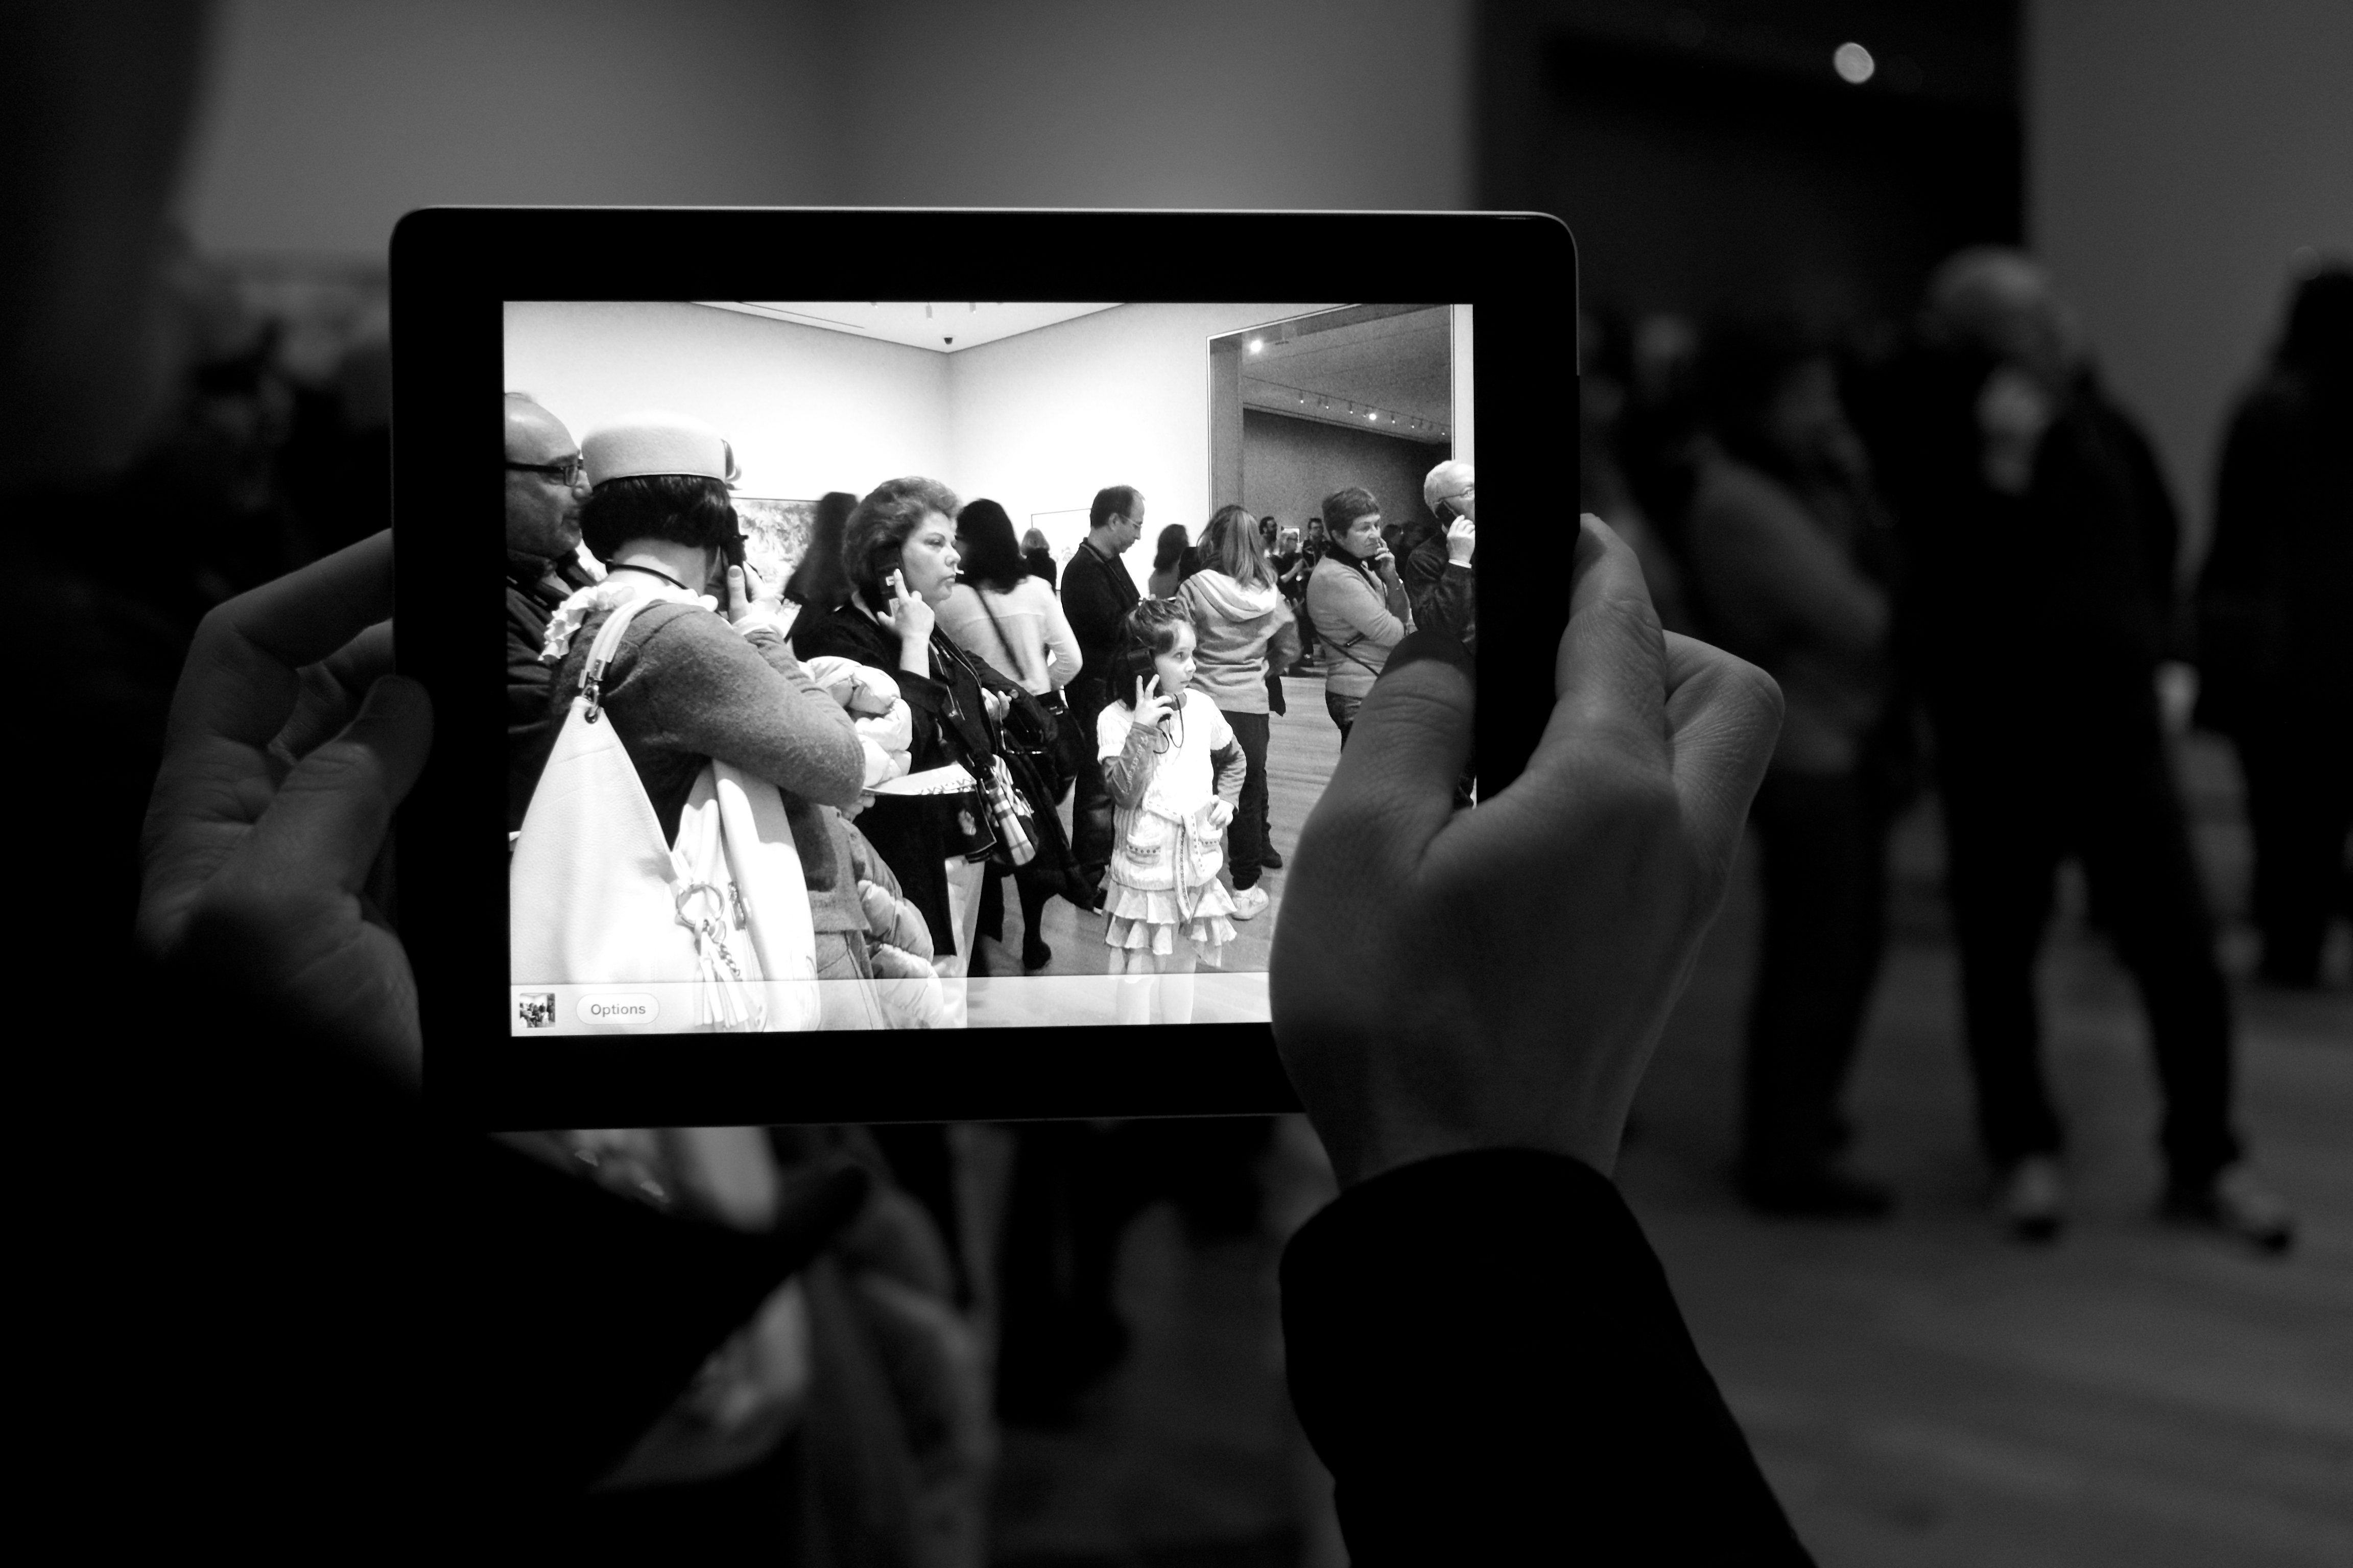
black and white, white, street, photography, ebook, training, black, monochrome, streetphotography, flickr, ceremony, thomas, video, olympus, photograph, omd, fuji, leica, monochrom, leuthard, hcb, thomasleuthard, monochrome photography, film noir